Claire Taylor

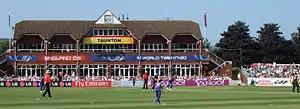
Taylor batting against Sri Lanka during the 2009 Women's World Twenty20

Taylor's next international action came during the inaugural Women's World Twenty20 tournament, held in England. Despite not being required to bat in England's opening match against India, she was the second most prolific batsmen in the competition, finishing with 199 runs, just one less than New Zealand's Aimee Watkins. In the group stage match against Sri Lanka, Taylor achieved her highest score in Twenty20 International cricket, making an unbeaten 75. Just five days later, she improved on that score, reaching 76 not out against Australia in the semi-finals. Batting with Beth Morgan, the pair maintained a run-rate of almost 10 runs an over to secure England's place in the final. Facing New Zealand in the final, England dismissed their opponents for 85 runs, but laboured to their total; Taylor top-scored for her side with 39 not out, and was the only England player to score a faster than a run a ball. Taylor was named as player of the tournament, and having only been dismissed once, finished with a batting average of 199.00. In England's subsequent series against Australia, Taylor struggled for runs, scoring 79 runs across four ODI innings, and being dismissed for under 20 runs in each innings of the only Test match. She opted to miss the tour of the West Indies in late 2009 to focus on her work commitments.